German submarine U-156 (1941)

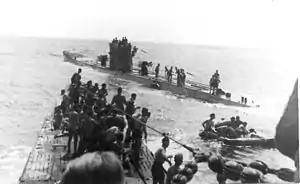
Three-quarter front view over the bow from a submarine conning tower of another submarine with numerous people standing on both submarines, at sea.

On 12 September 1942, "U-156" hit the British troopship on the starboard side with a torpedo. The troopship, carrying 463 officers and crew, 80 civilians, 286 British Army soldiers, 1,793 Italian prisoners of war, and 103 Polish soldiers (guards) off the coast of West Africa, was hit by a second torpedo on Number Two hold and sank. After realising that the passengers were primarily POWs and civilians the U-boat started rescue operations while flying the Red Cross flag. A U.S. Army Air Corps bomber flying out of a secret South Atlantic airbase on Ascension Island attacked the U-boat. The U-boat abandoned the rescue effort and left the survivors to drift to Africa. Over half the survivors died. This incident led to German Admiral Karl Dönitz issuing the "Laconia" Order on 17 September 1942, which forbade submarine commanders from rescuing survivors from torpedoed ships.